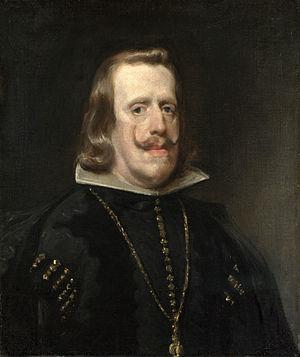
La Maison d'Autriche est le nom qu'a connu la dynastie des Habsbourg régnant sur la monarchie espagnole aux XVIᵉ et XVIIᵉ siècles : de la Concordia de Villafáfila du 27 juin 1506 durant laquelle Philippe le Beau est reconnu comme roi consort de la Couronne de Castille, laissant ainsi à son beau-père, Ferdinand le Catholique, la Couronne d'Aragon, à la mort sans succession directe de Charles II le 1ᵉʳ novembre 1700 qui a mené à la guerre de Succession d'Espagne.
Le portrait de Philippe IV en buste conservé au Musée du Prado est le dernier portrait sur le vif que Velázquez fit de Philippe IV d'Espagne et le seul exécuté après son second voyage en Italie.
Le col est le bord supérieur d'un vêtement, souvent une chemise, qui se rabat sur le cou.
Philippe IV, né à Valladolid le 8 avril 1605 et décédé à Madrid le 17 septembre 1665, dit le Grand ou le « roi-Planète », est roi des Espagnes et des Indes après la mort de son père Philippe III d'Espagne, du 31 mars 1621 à sa mort. Il porta également les titres de roi des Deux-Siciles, roi de Portugal et souverain des Pays-Bas.